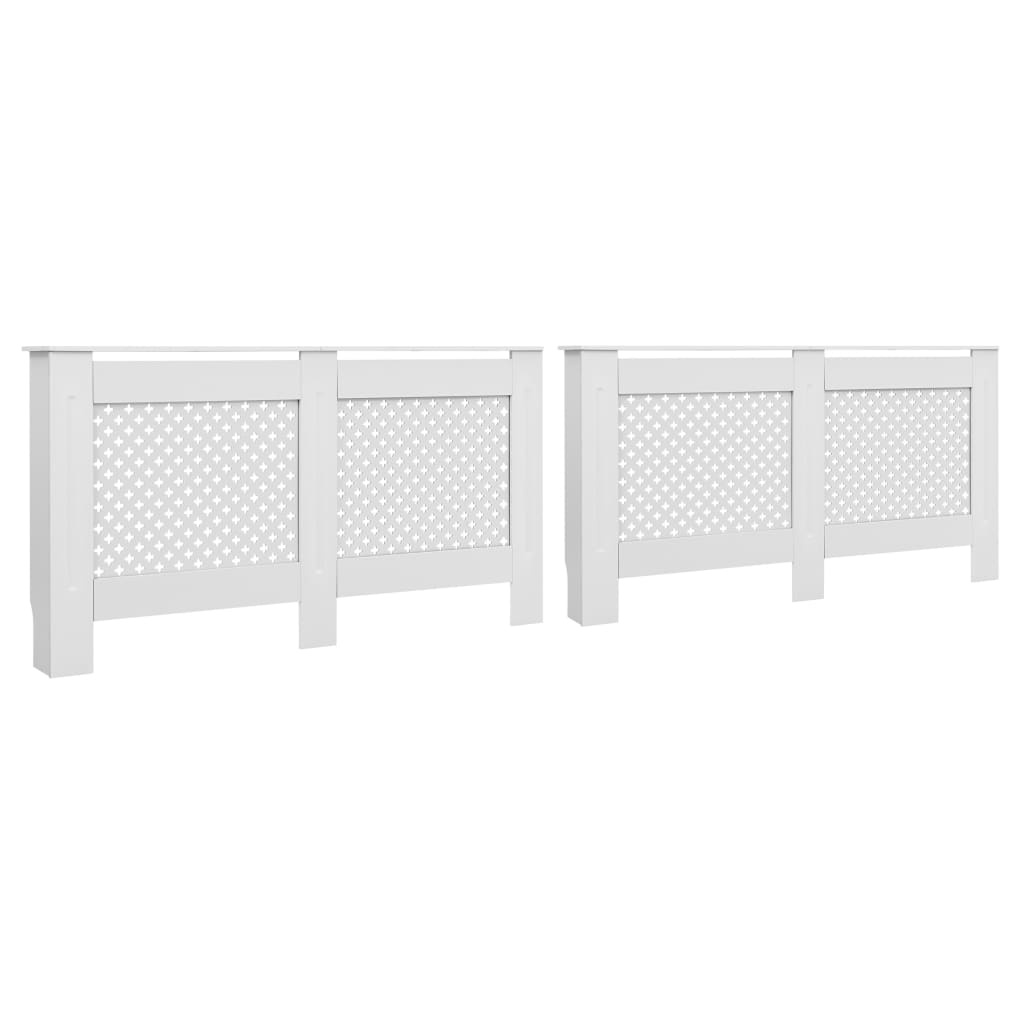
Radiatorombouwen 2 st 152x19x81,5 cm MDF wit
Brand: vidaXL
Deze radiatorombouw is een stijlvolle en praktische aanvulling op je woonkamer. Hij is ontworpen om je radiator een decoratieve functie te geven en extra ruimte te bieden aan fotolijsten, boeken, decoratieve voorwerpen, enz. De radiatorombouw is gemaakt van hoogwaardig MDF en is stevig en duurzaam. De verwarmingsombouw heeft een modern, gelat ontwerp dat in elk interieur past. Hij is eenvoudig te monteren. De levering bevat 2 radiatorombouwen. Kleur: wit Materiaal: MDF met een matte afwerking Totale afmetingen: 152 x 19 x 81,5 cm (B x D x H) De levering bevat 2 radiatorombouwen
Category: Home & Garden > Household Appliance Accessories > Heating Radiator Accessories > Heating Radiator Reflectors > Heating Radiator Panels